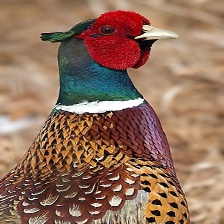
Species: RING-NECKED PHEASANT
Scientific name: PHASIANUS COLCHICUS